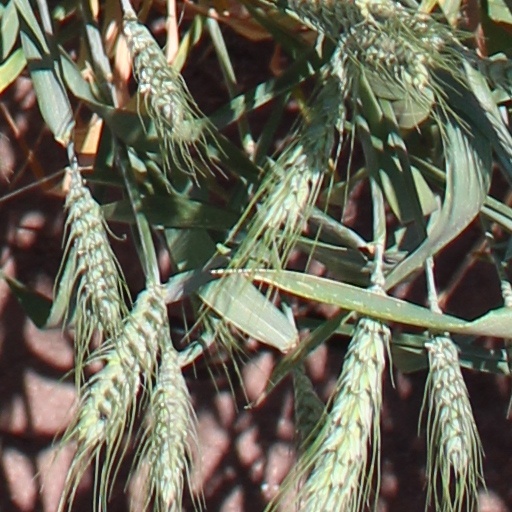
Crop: wheat